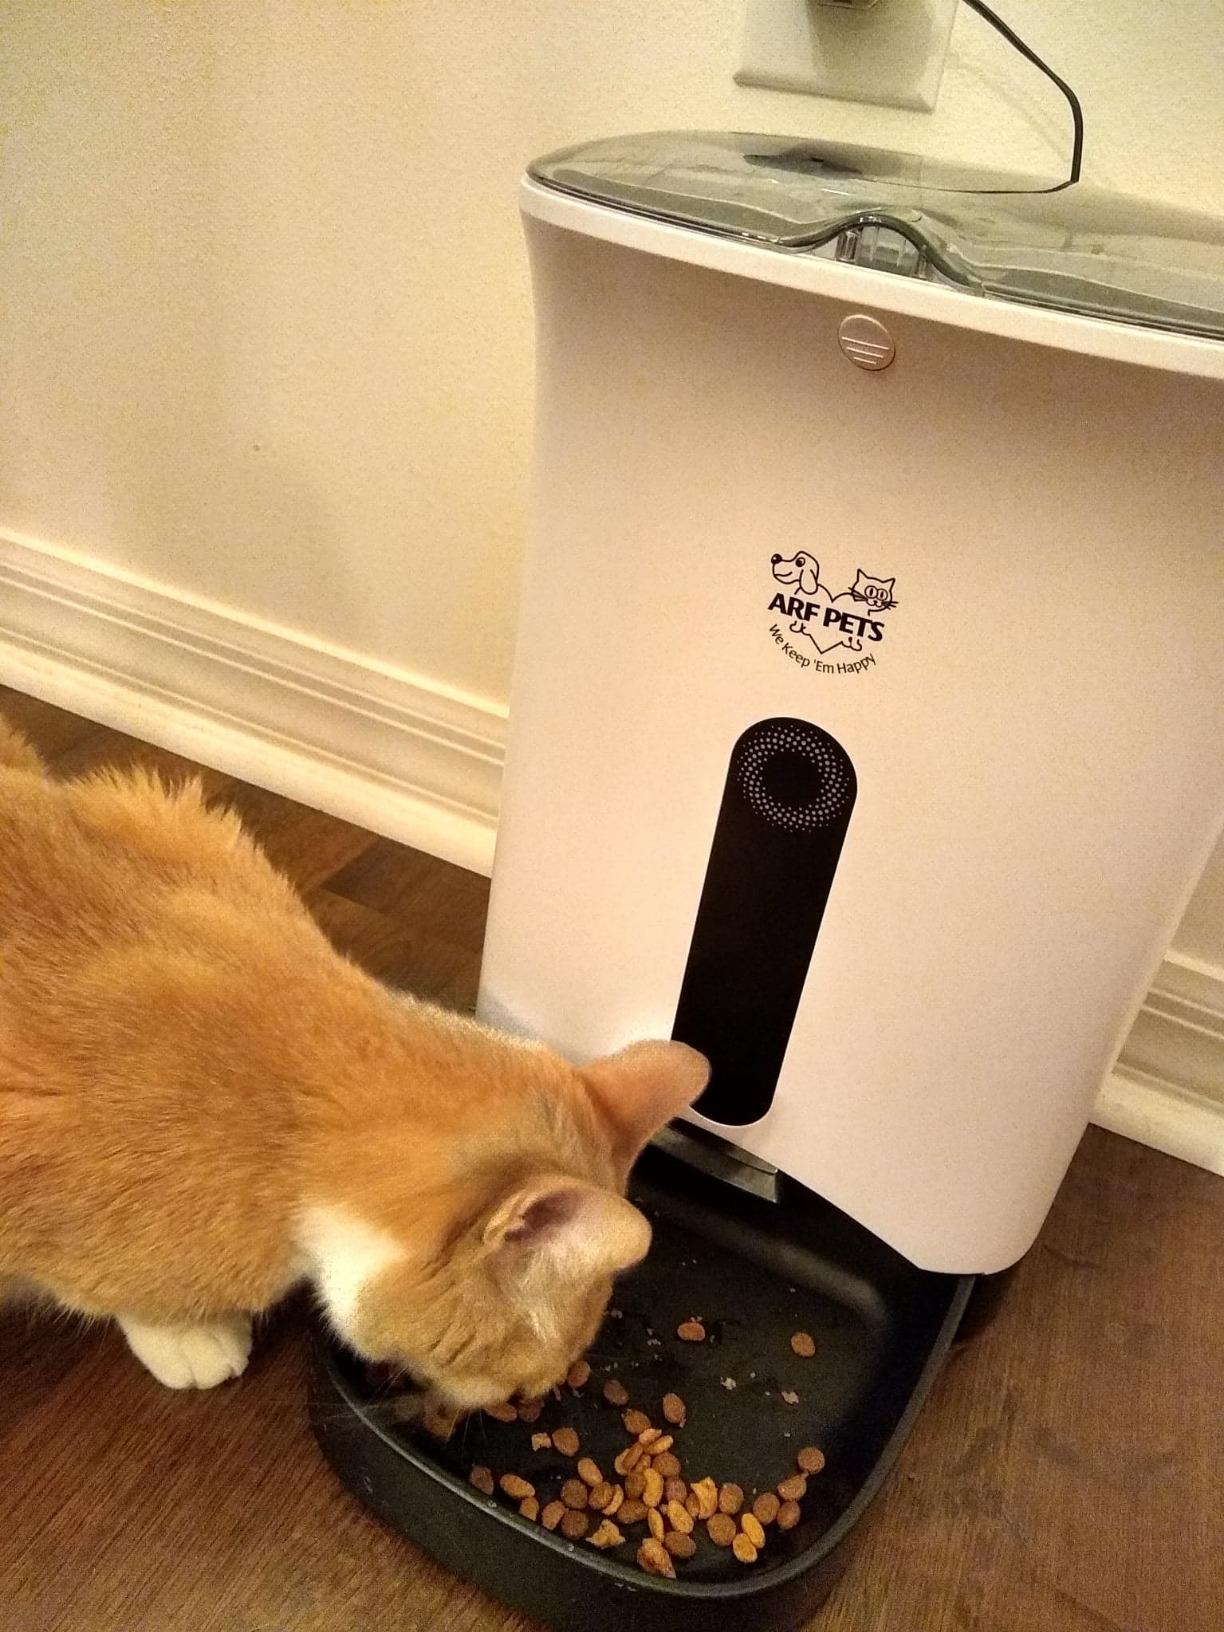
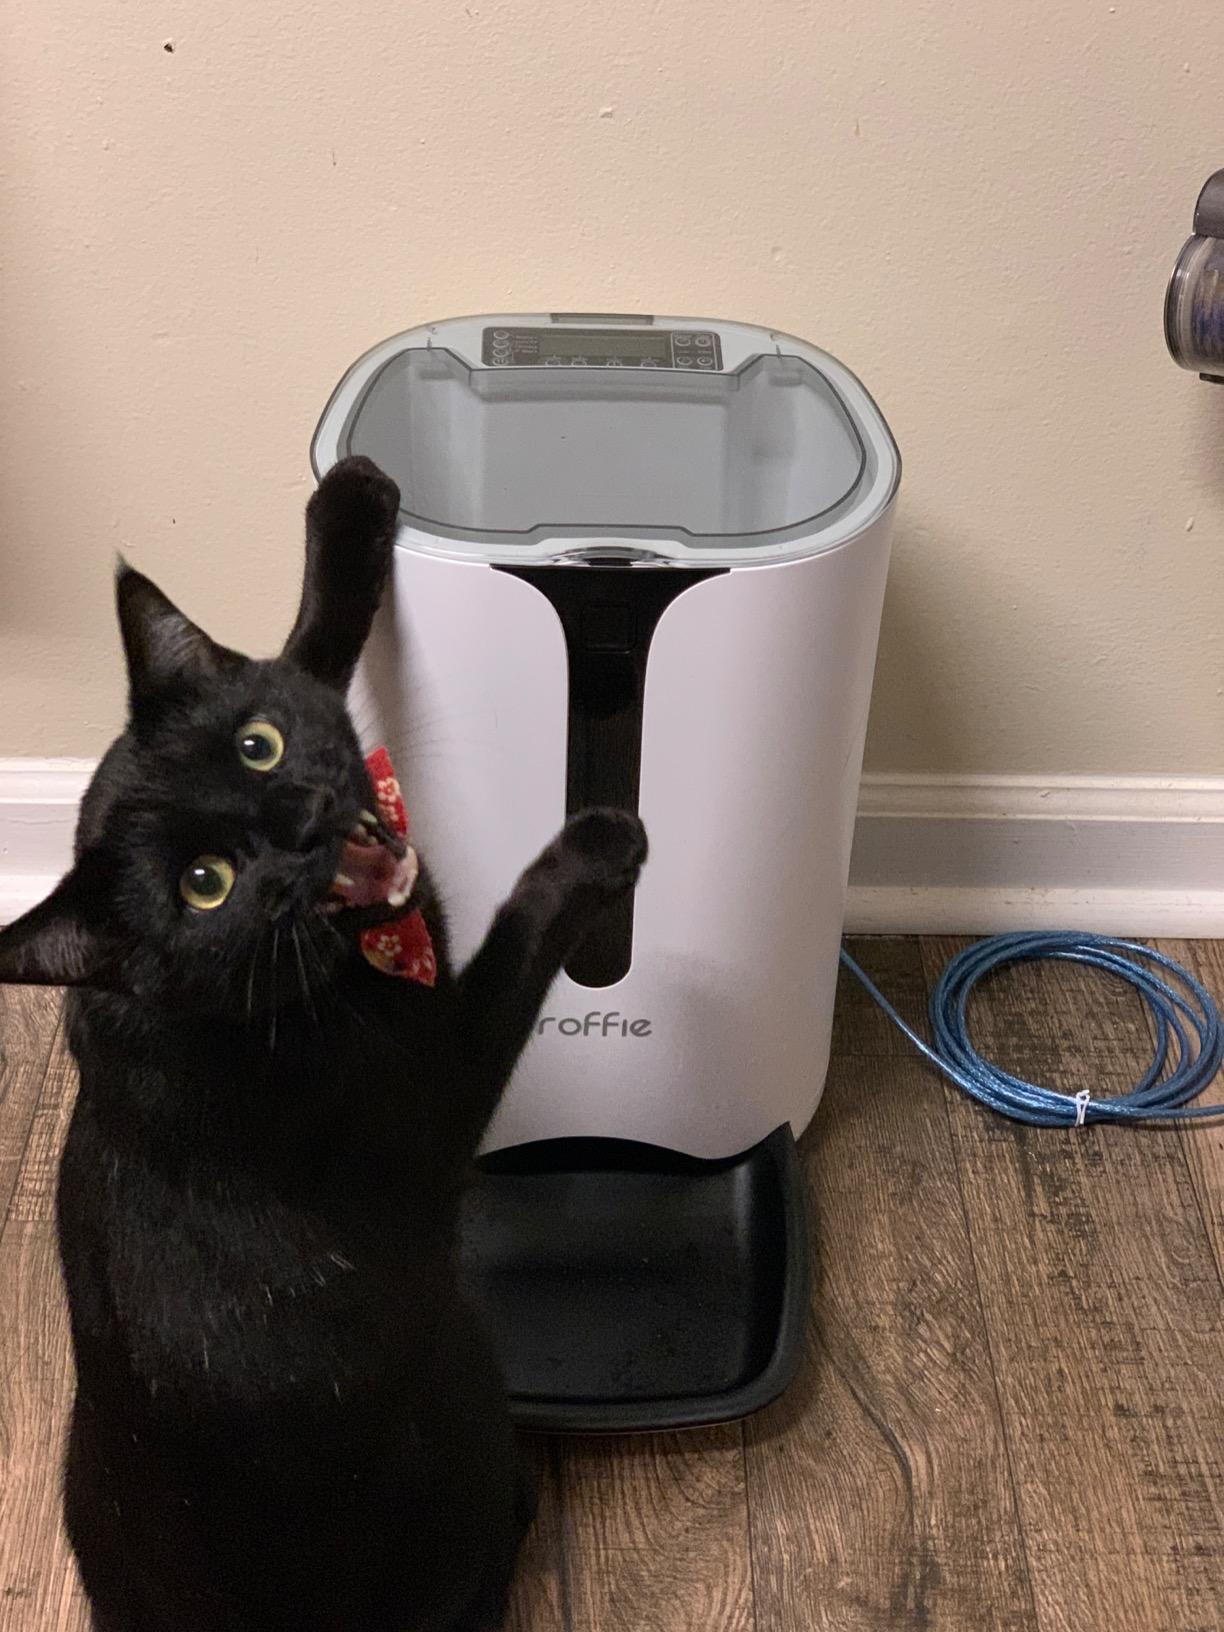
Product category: items_feeder
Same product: no